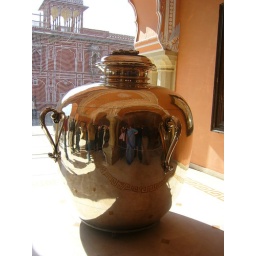
The maharaja transported water in these giant solid silver urns when he went abroad